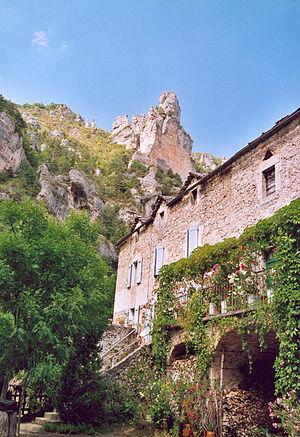
Les gorges du Tarn sont un canyon creusé par le Tarn entre le Causse Méjean et le Causse de Sauveterre. Ces gorges se trouvent principalement dans le département français de la Lozère, mais sont également visibles en Aveyron.